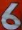
Number: 6